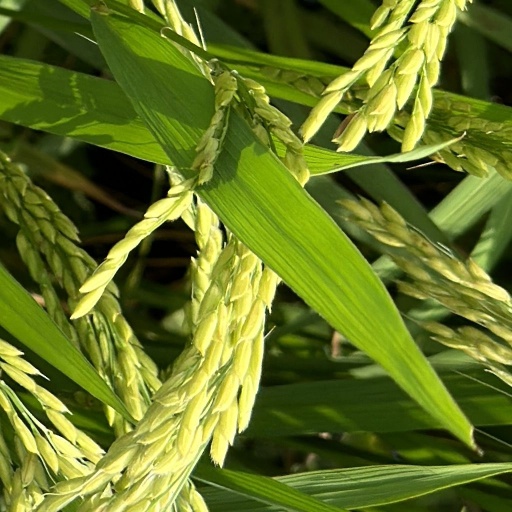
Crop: rice